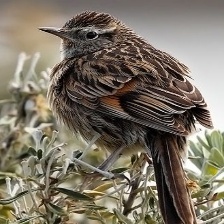
Species: AUSTRAL CANASTERO
Scientific name: ASTHENES ANTHOIDES